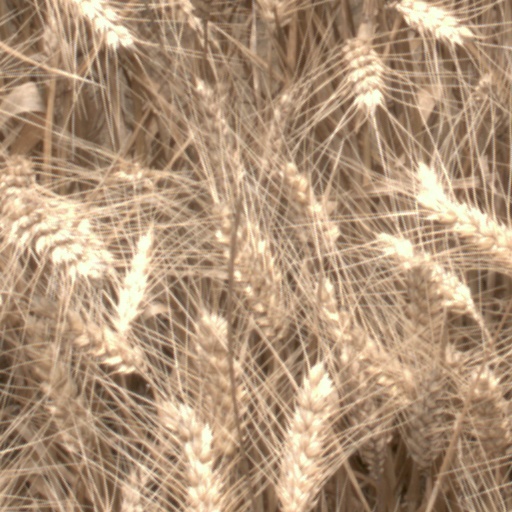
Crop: wheat